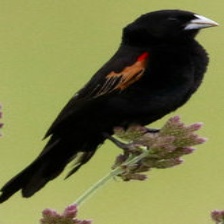
Species: FAN TAILED WIDOW
Scientific name: EUPLECTES AXILLARIS